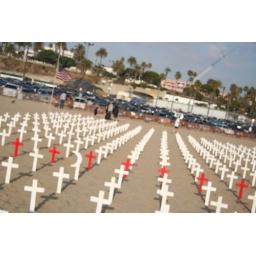
Each white cross represents one fallen soldier in Iraq since the war started. Each red cross symbolizes ten white crosses.